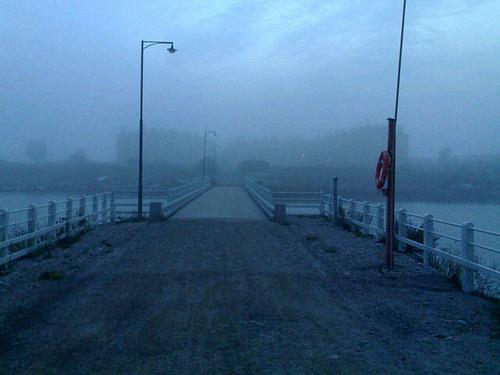
Weather: foggy or hazy